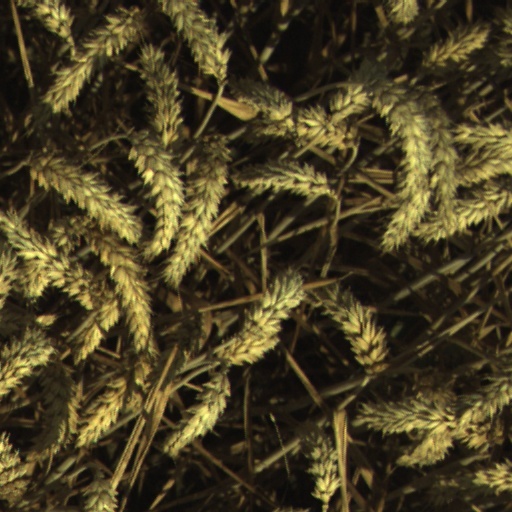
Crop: wheat